Sunset Hill (Alderson, West Virginia)

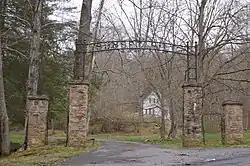
Property entrance

"Sunset Hill", also known as the Alderson Home, is a historic home located at Alderson, Monroe County, West Virginia. The main farmhouse was built in 1880, and is a two-story I house with side gables and a two-story ell. The front facade features a gable portico supported by four Doric order columns. Also on the property are a contributing cottage (c. 1900), privy built by the Works Progress Administration (c. 1935–1936), barn (c. 1900), cistern (c. 1880), and entrance gates (c. 1925).